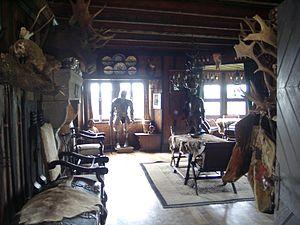
Les ruines du château fort de Thurant se dressent au sommet d'un éperon schisteux dominant la localité d'Alken sur la Moselle. Il se trouve dans l'Arrondissement de Mayen-Coblence. L'adret est remarquable par ses abondants vignobles.